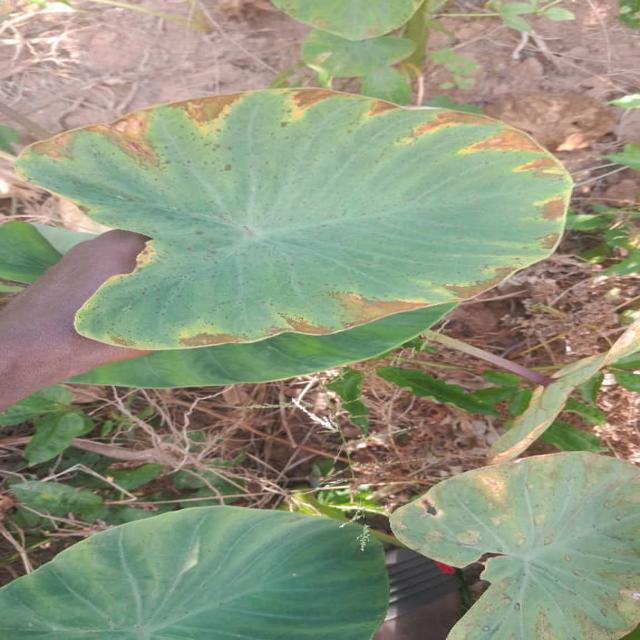
Label: Mid_Blight